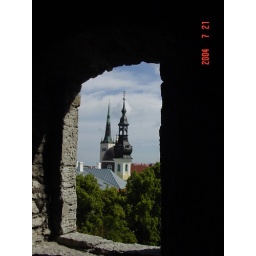
View out window of tower in walls surrounding Old Town